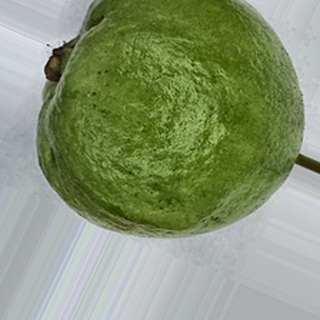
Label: healthy_guava